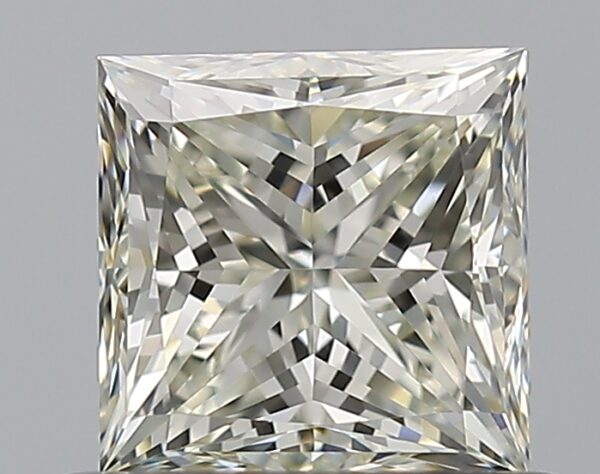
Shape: princess
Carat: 0.8
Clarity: VVS2
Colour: L
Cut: VG
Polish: EX
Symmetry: VG
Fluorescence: N
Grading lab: GIA
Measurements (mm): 4.93 x 4.93 x 3.7